Charles Kean

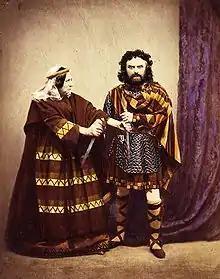
Kean and his wife as Macbeth and Lady Macbeth, in costumes that aimed to be historically accurate (1858).

Charles John Kean (18 January 181122 January 1868) was an Irish-born English actor and theatre manager, best known for his revivals of Shakespearean plays.